XHOL-FM

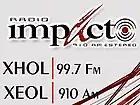
Final logo as Radio Impacto

XEOL-AM 990 received its concession on July 30, 1964. The 500-watt station was owned by Margarita Castellanos Cortés. It was sold to Radio Impacto in 1972. In the 1990s, XEOL moved to 910 kHz and increased its power from 1,000 to 10,000 watts during the day.